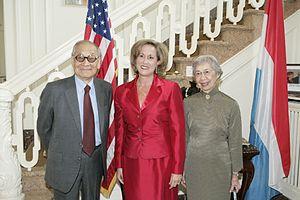
Ieoh Ming Pei, communément appelé I. M. Pei, est un architecte américain d'origine chinoise né le 26 avril 1917 à Canton et mort le 16 mai 2019 à New York.
Ann Louise Wagner, née le 13 septembre 1962 à Saint-Louis, est une diplomate et femme politique américaine. Membre du Parti républicain, elle est ambassadrice des États-Unis au Luxembourg entre 2005 et 2009 puis représentante du Missouri depuis 2013.